Quaternions and spatial rotation

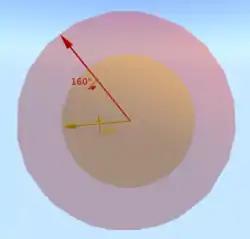
Two separate rotations, differing by both angle and axis, in the space of rotations. Here, the length of each axis vector is relative to the respective magnitude of the rotation about that axis.

In order to visualize the space of rotations, it helps to consider a simpler case. Any rotation in three dimensions can be described by a rotation by some angle about some axis; for our purposes, we will use an axis "vector" to establish handedness for our angle. Consider the special case in which the axis of rotation lies in the "xy" plane. We can then specify the axis of one of these rotations by a point on a circle through which the vector crosses, and we can select the radius of the circle to denote the angle of rotation.